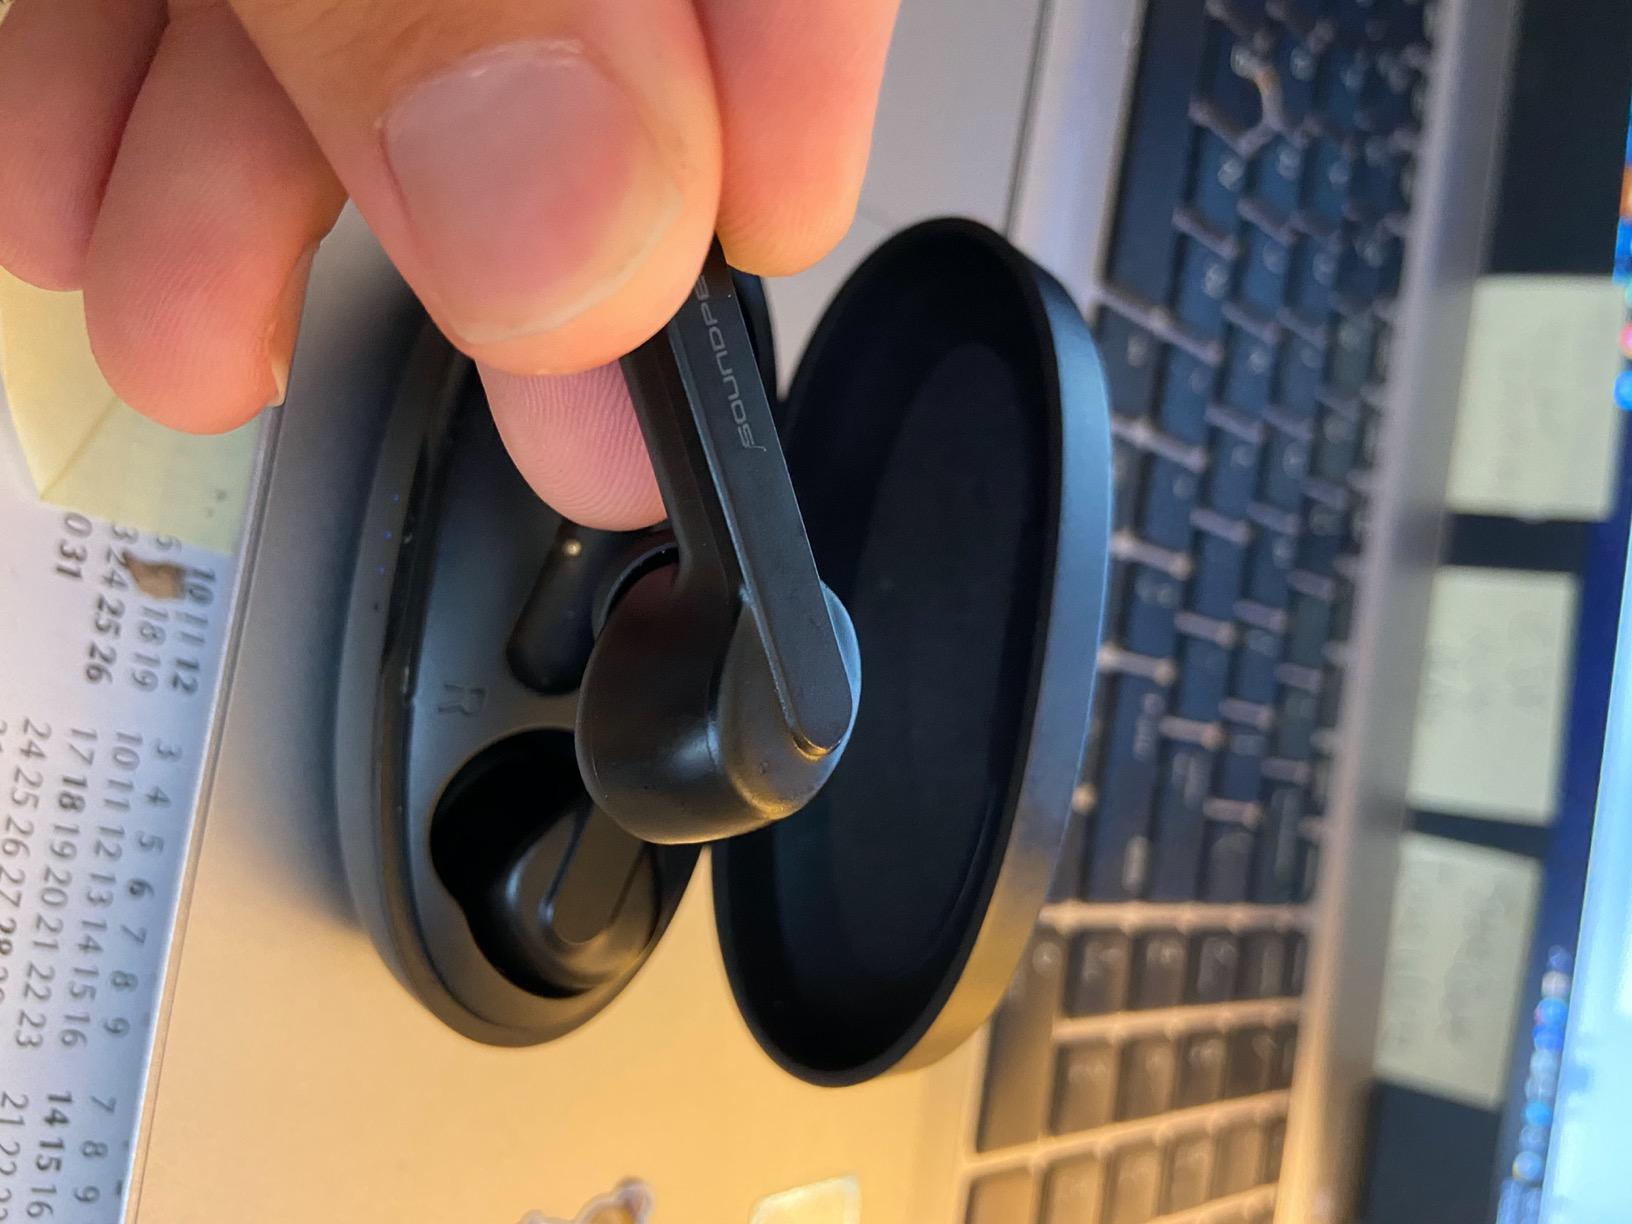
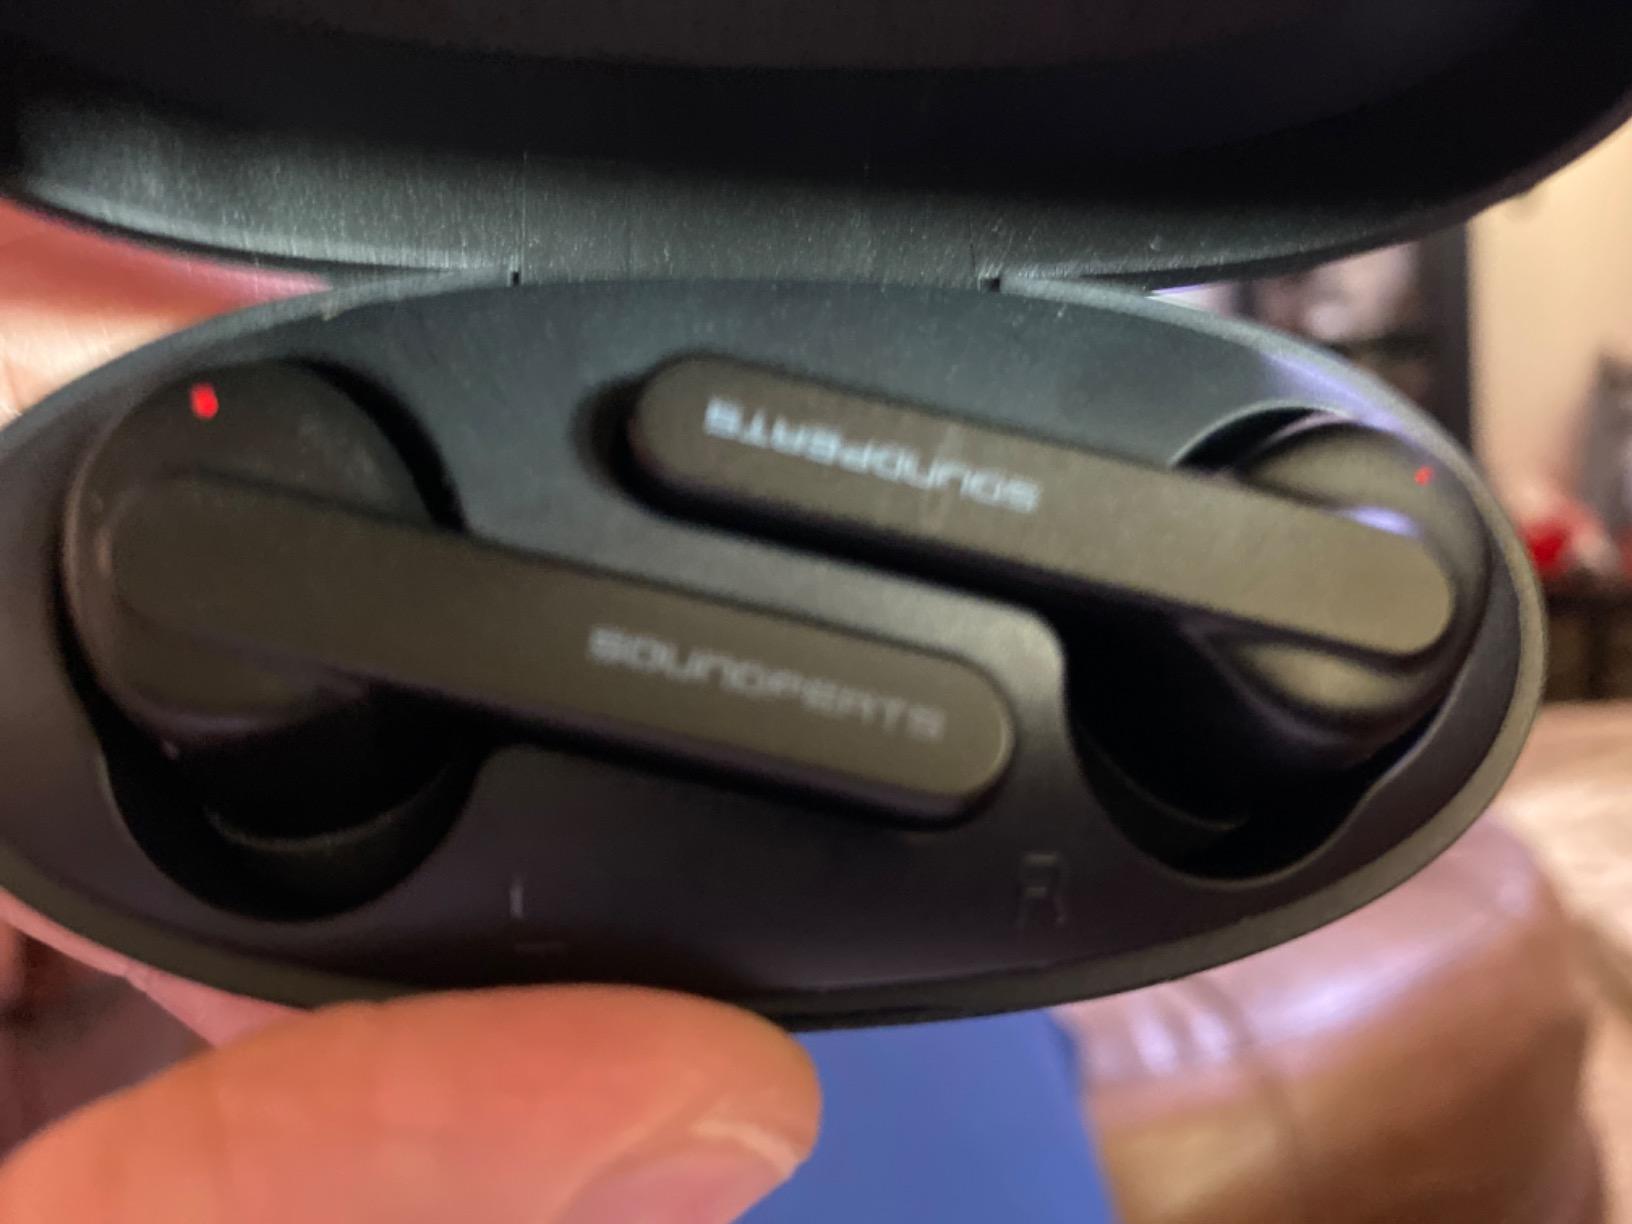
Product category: earbuds
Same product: yes